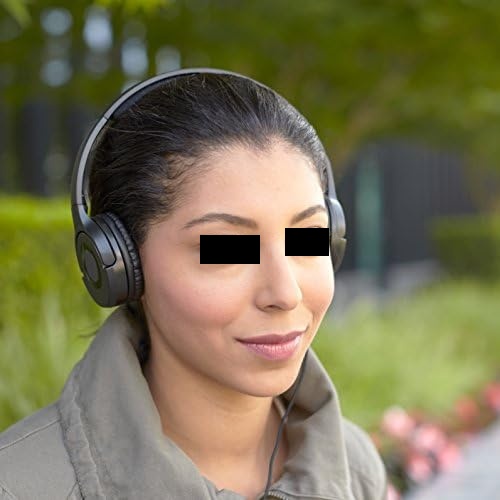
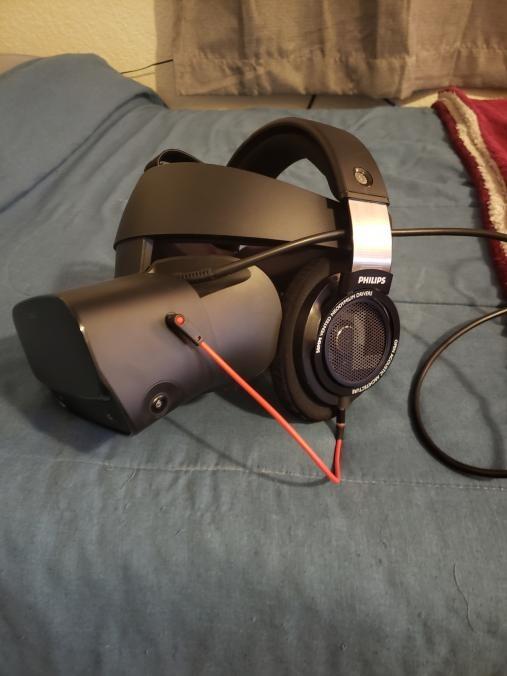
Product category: headphones
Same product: no